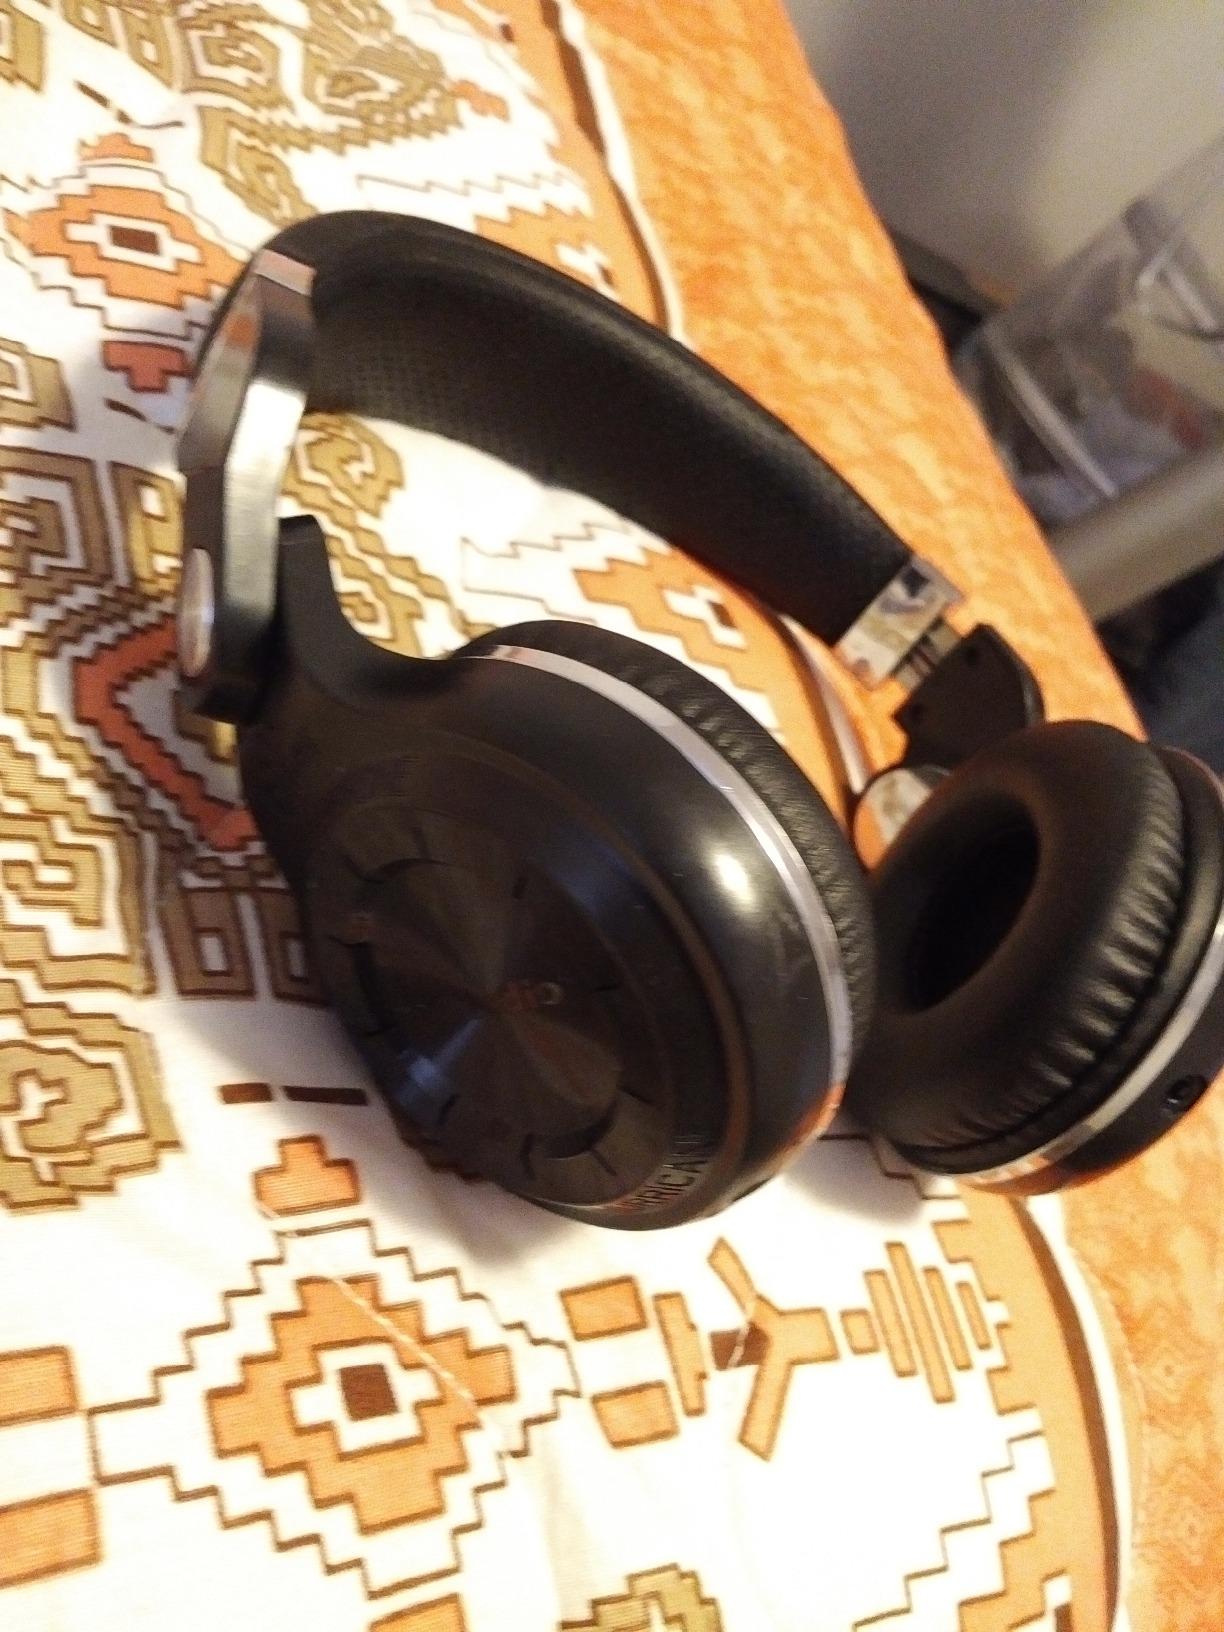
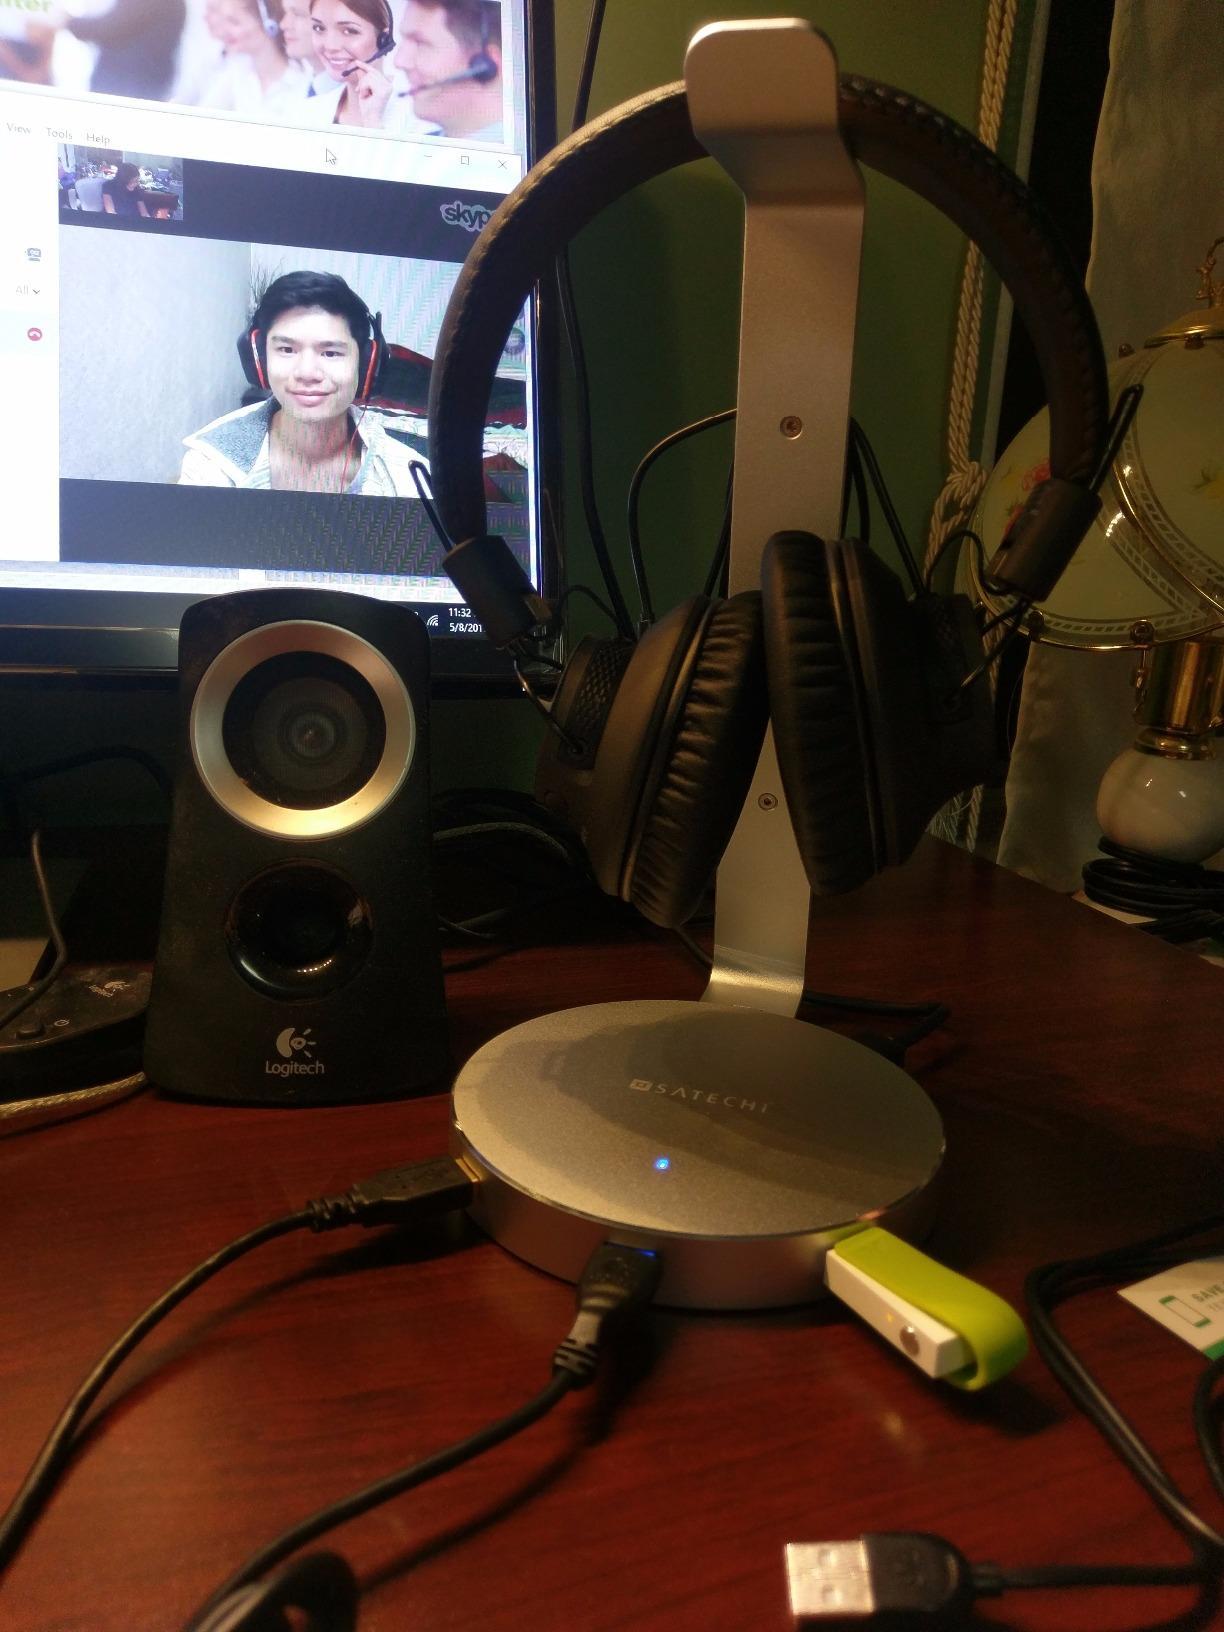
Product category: headphones
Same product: no